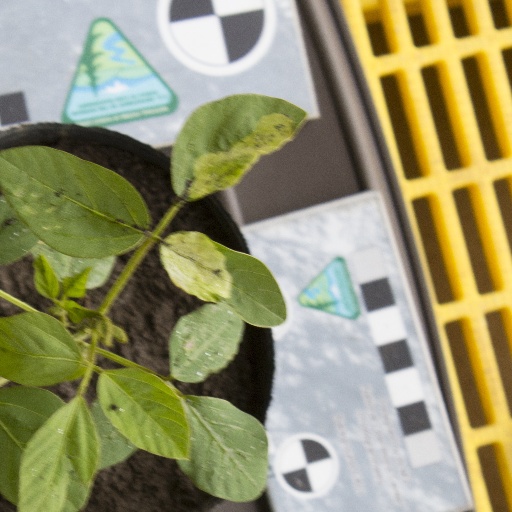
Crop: soybean